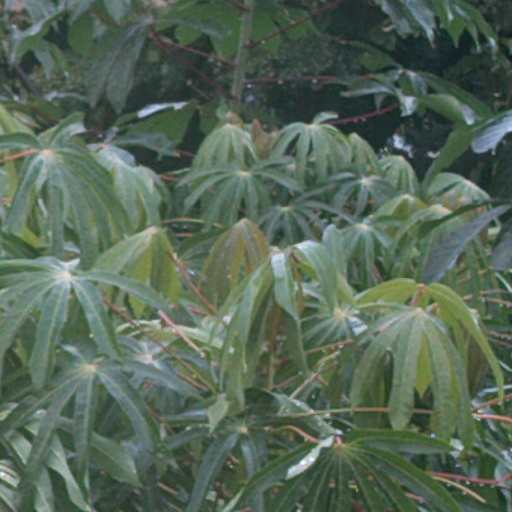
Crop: cassava